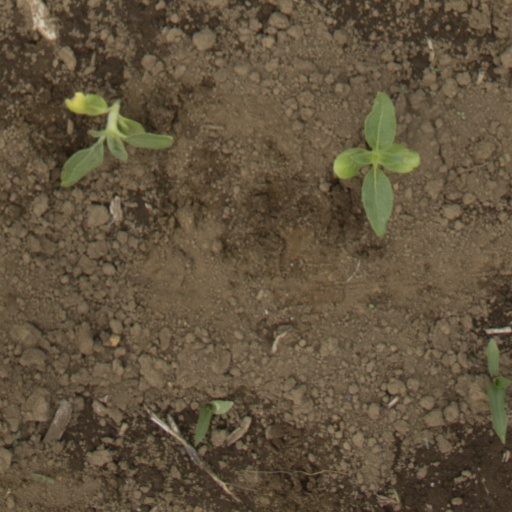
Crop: Jerusalem artichoke